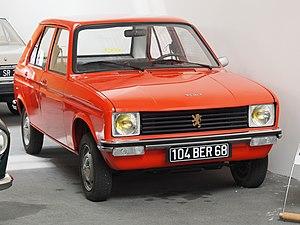
Lancée en 1972, la 104 est le 1er modèle assemblé à l'usine voisine de Mulhouse. Déclinée en Citroën LN/LNA puis Talbot Samba, sa fabrication cesse en 88 peu de temps après ses cousines. Noter la carrosserie orange, teinte très en vogue sur les petites voitures d'alors et l'immatriculation personnalisée, reprenant la désignation commerciale de la voiture et son département de production, avec le système en vigueur jusqu'au printemps 2009...